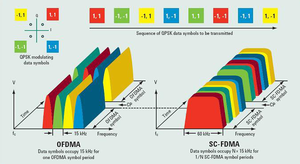
Le single-carrier FDMA est une technologie de codage radio numérique utilisée notamment dans les réseaux de téléphonie mobile de 4ᵉ génération LTE ; elle utilise simultanément les techniques de multiplexages de type accès multiple par répartition en fréquence et celui par accès multiple à répartition dans le temps.